Kat Dennings

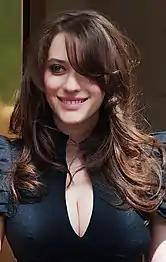
Dennings at the 2010 Toronto International Film Festival

Dennings continued working on television, guest-starring on "Without a Trace" as a teen whose boyfriend goes missing, and on "Less than Perfect" in 2003. In February 2004, she was cast in a pilot for CBS titled "Sudbury", about a family of modern-day witches, based on the 1998 film "Practical Magic", but the series was not picked up. Dennings had a recurring role on "ER" from 2005 to 2006 as Zoe Butler, and twice guest-starred in the "CSI" franchise: first on "CSI", as Missy Wilson in the 2004 episode "Early Rollout". Secondly, she played Sarah Endecott on "", in the 2005 episode "Manhattan Manhunt".